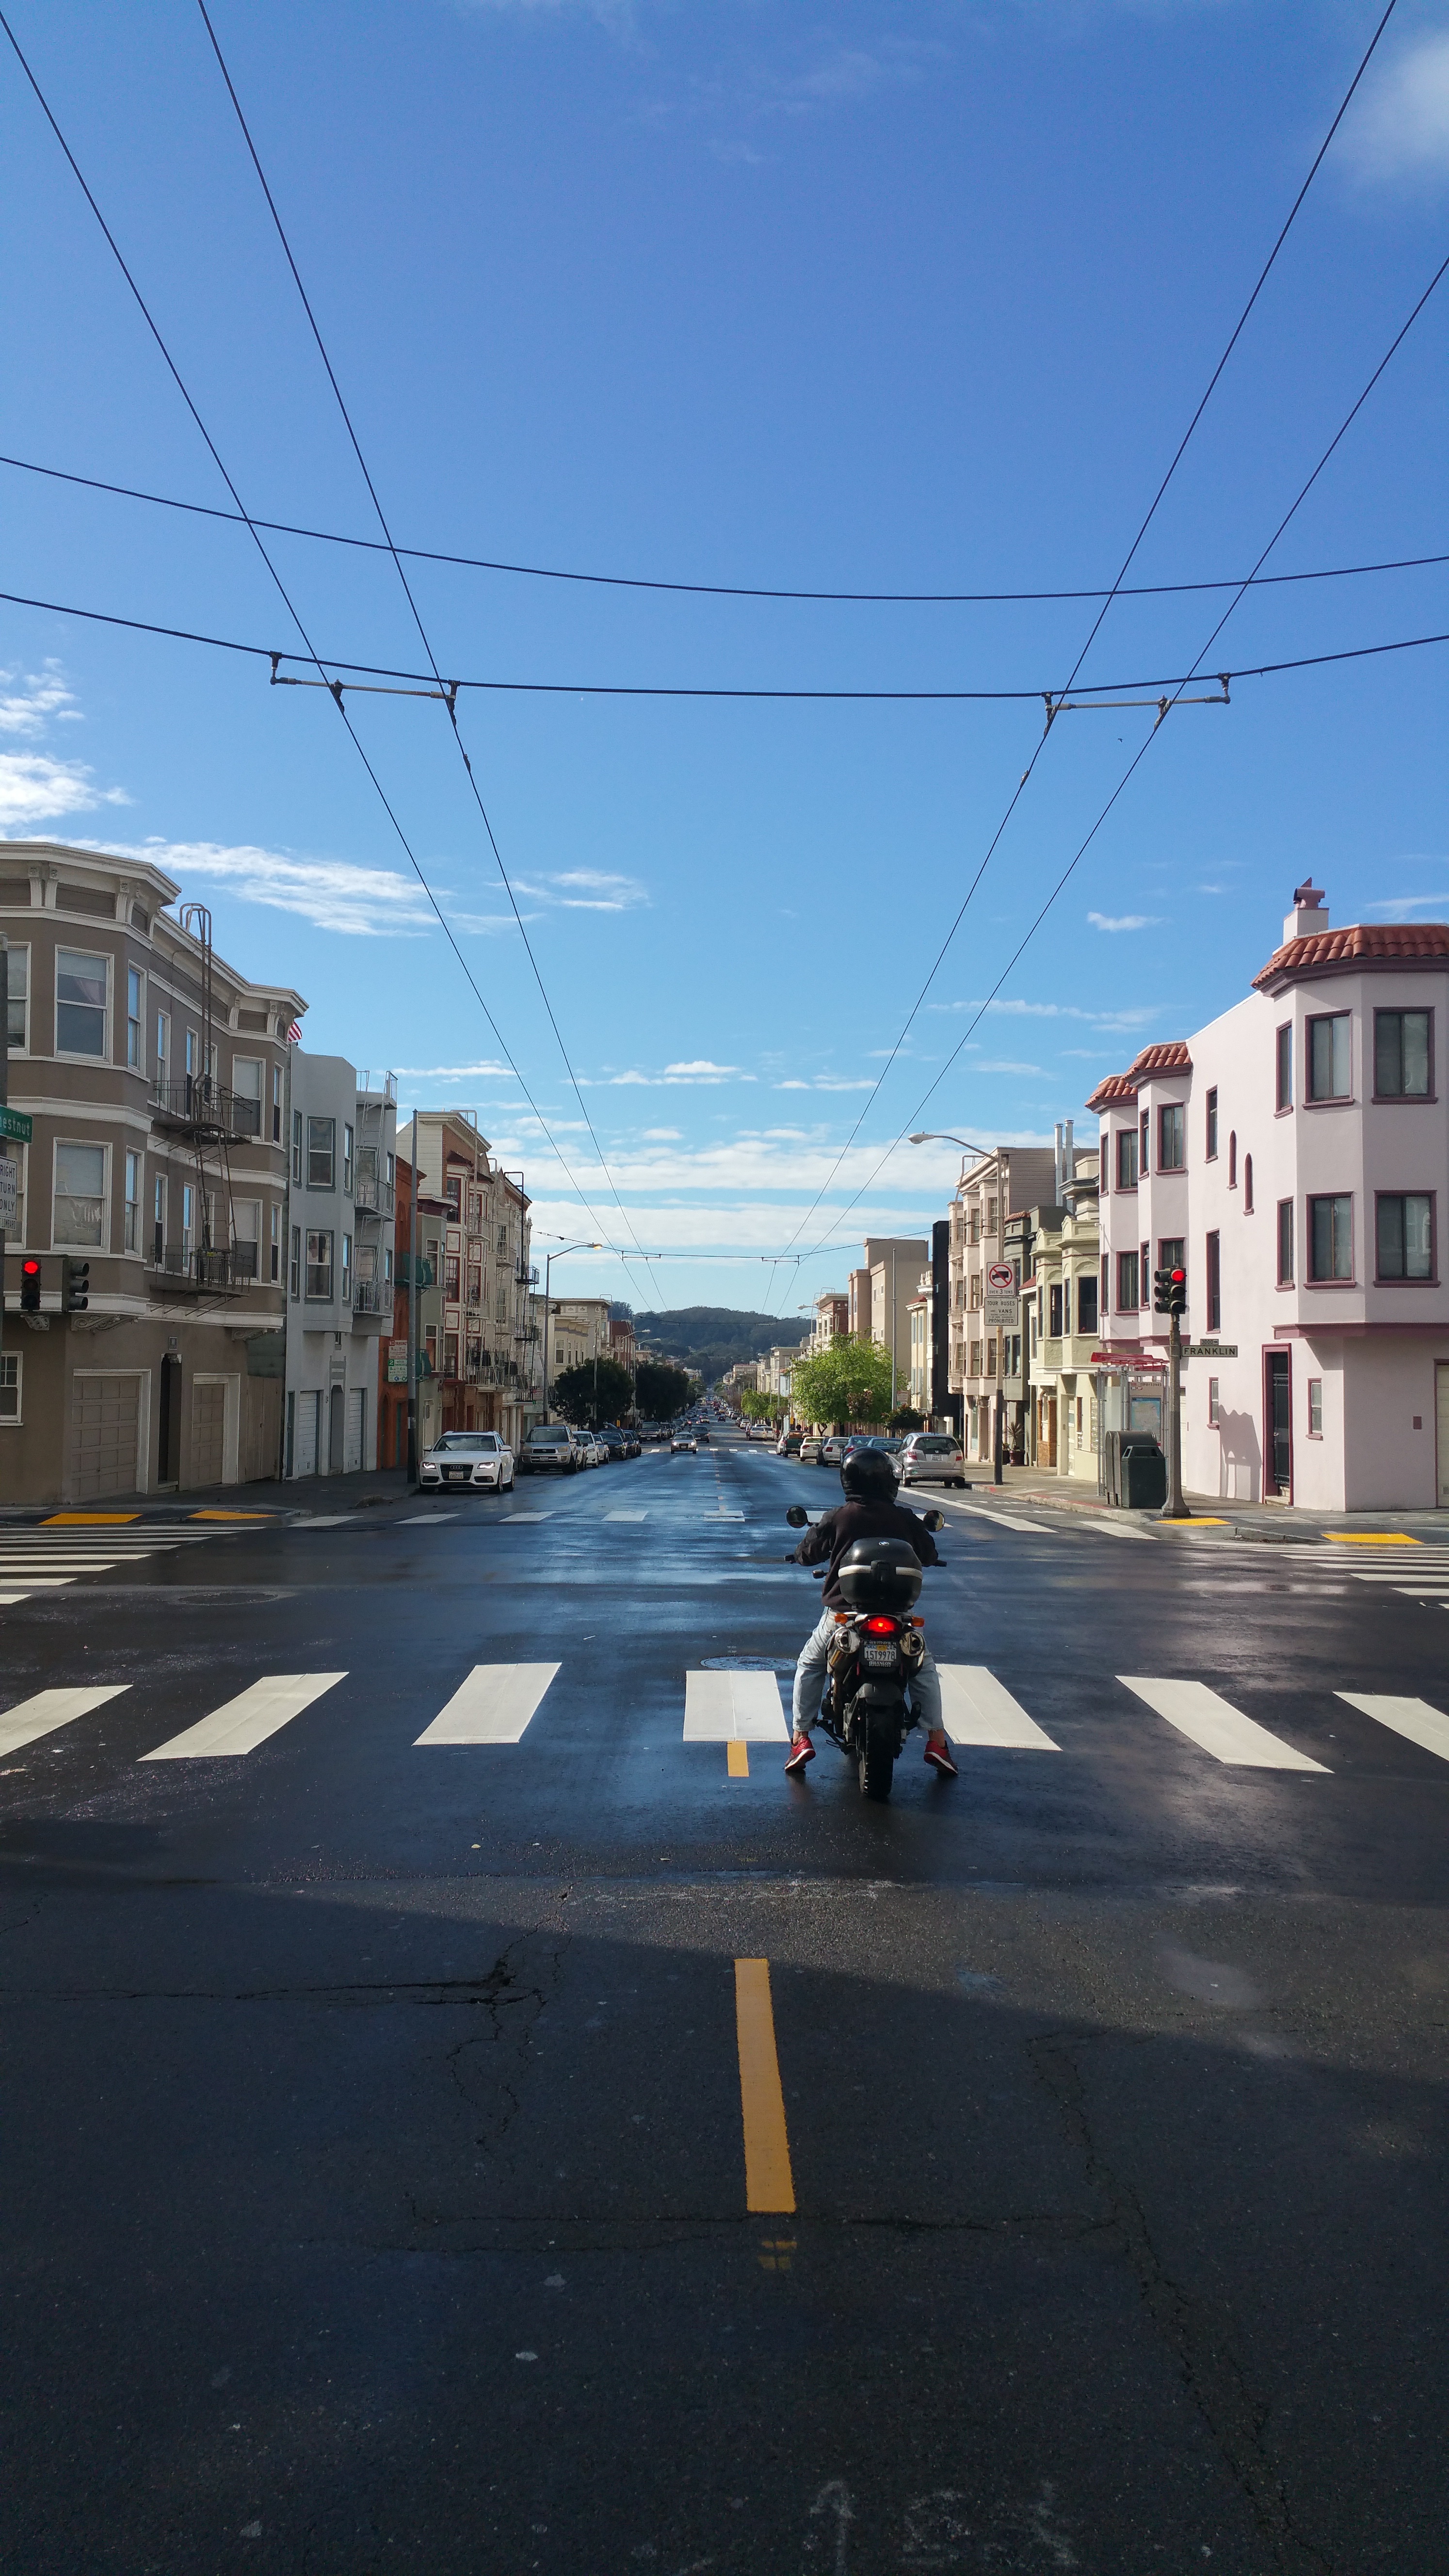
road, street, town, downtown, suburb, vehicle, lane, infrastructure, neighbourhood, urban area, residential area, human settlement